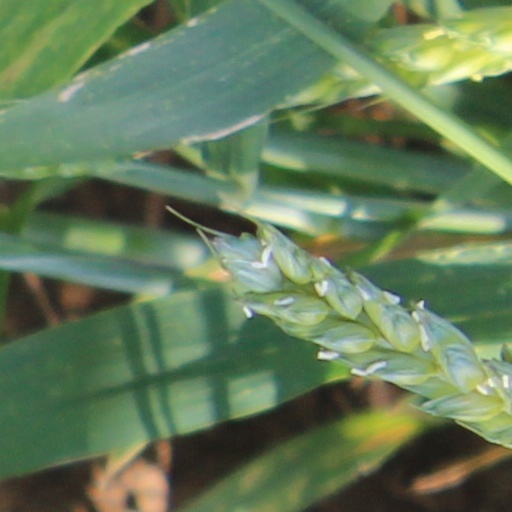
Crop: wheat